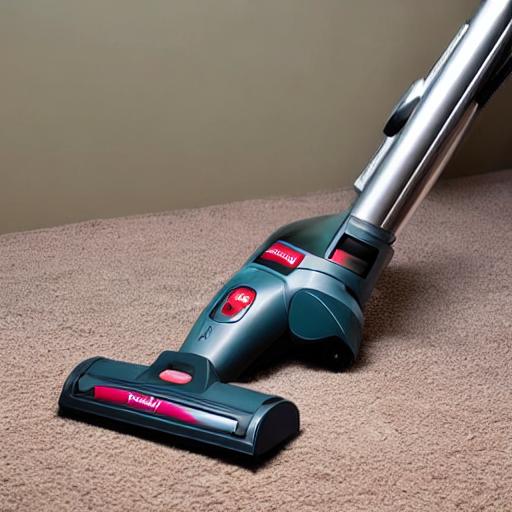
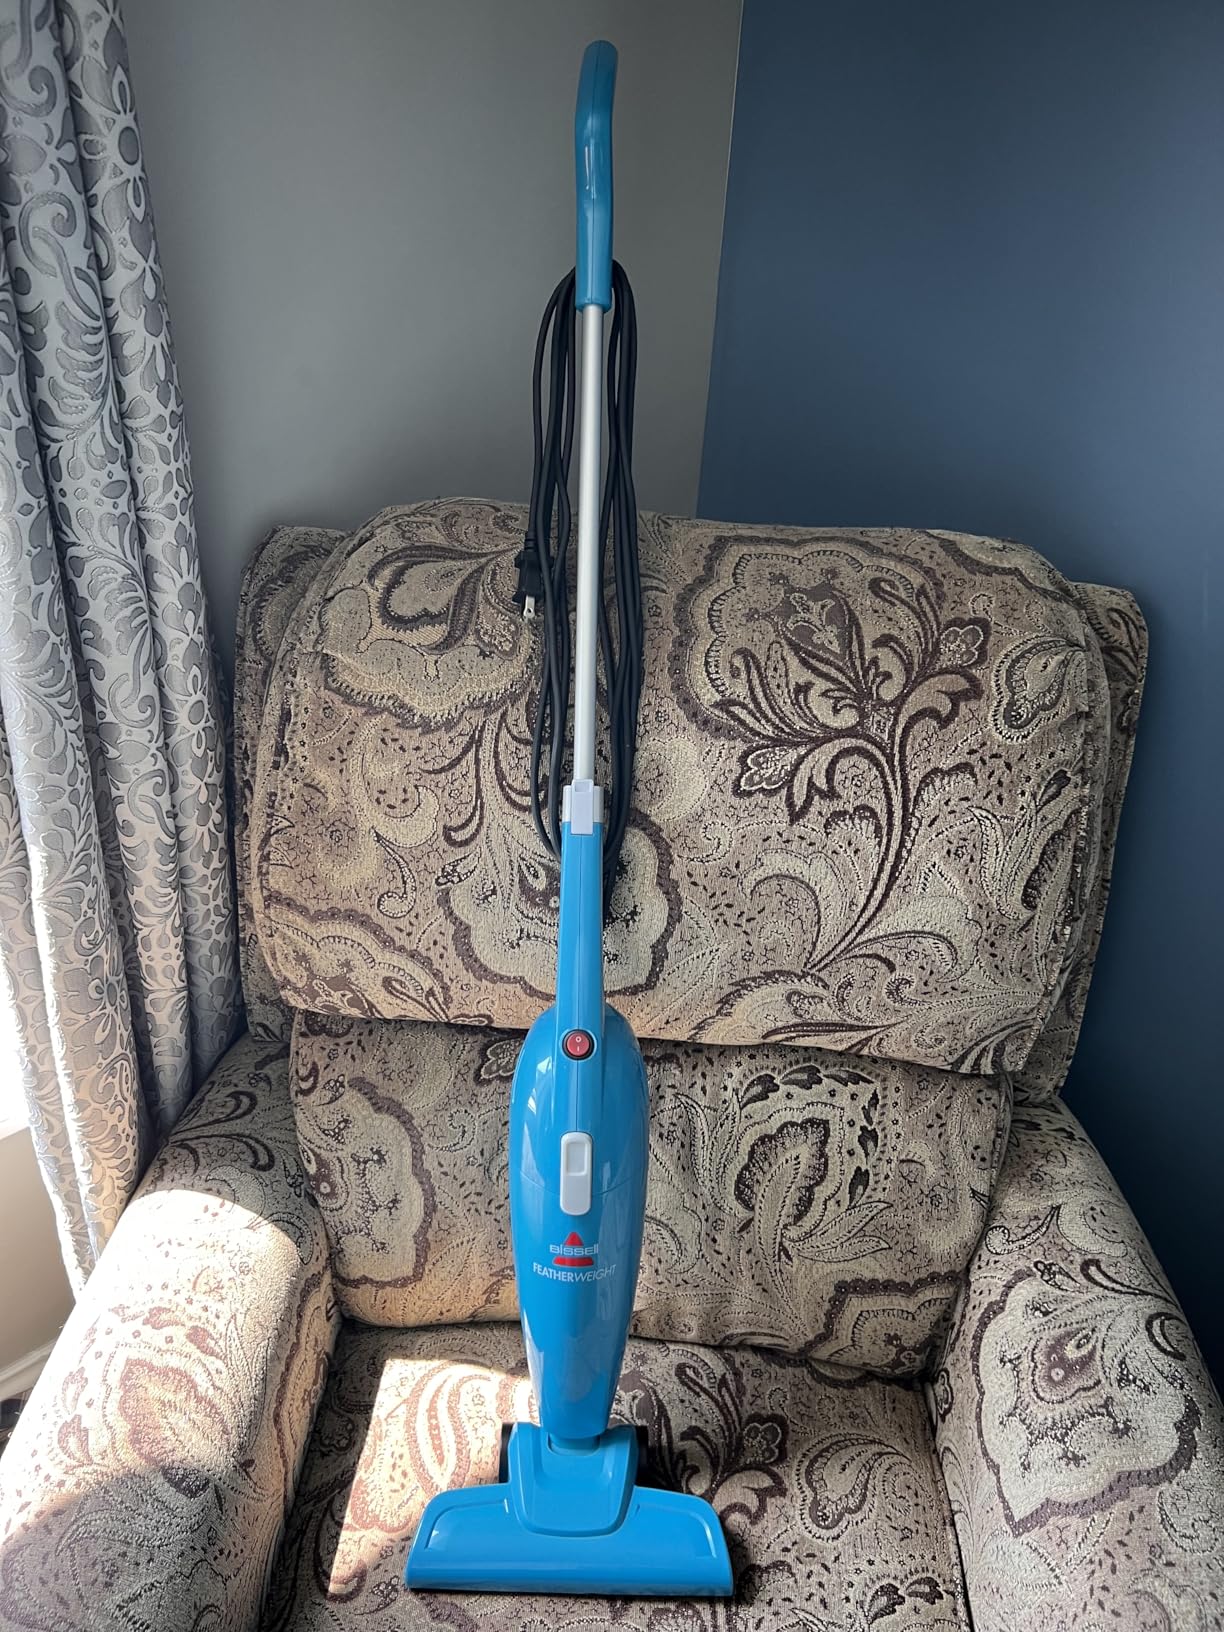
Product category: items_vacuum
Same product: no